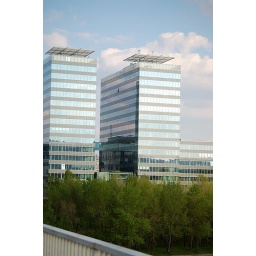
Office building on the Danube river in Budapest with an open window.